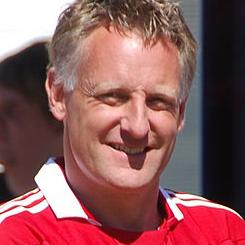
Age: 38